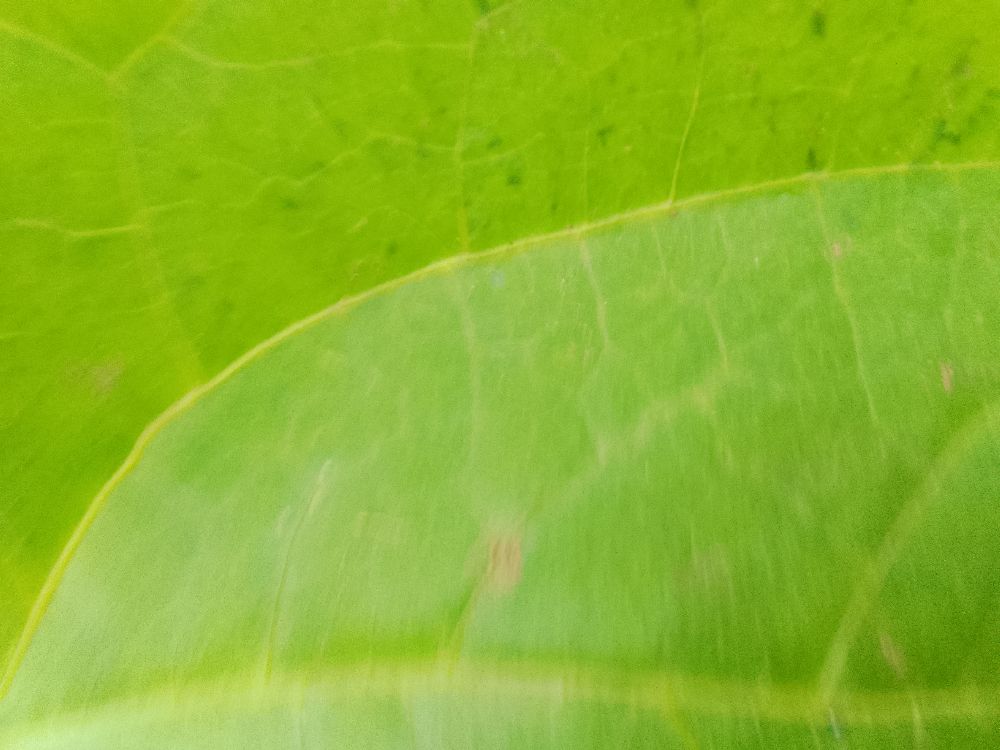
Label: healthy